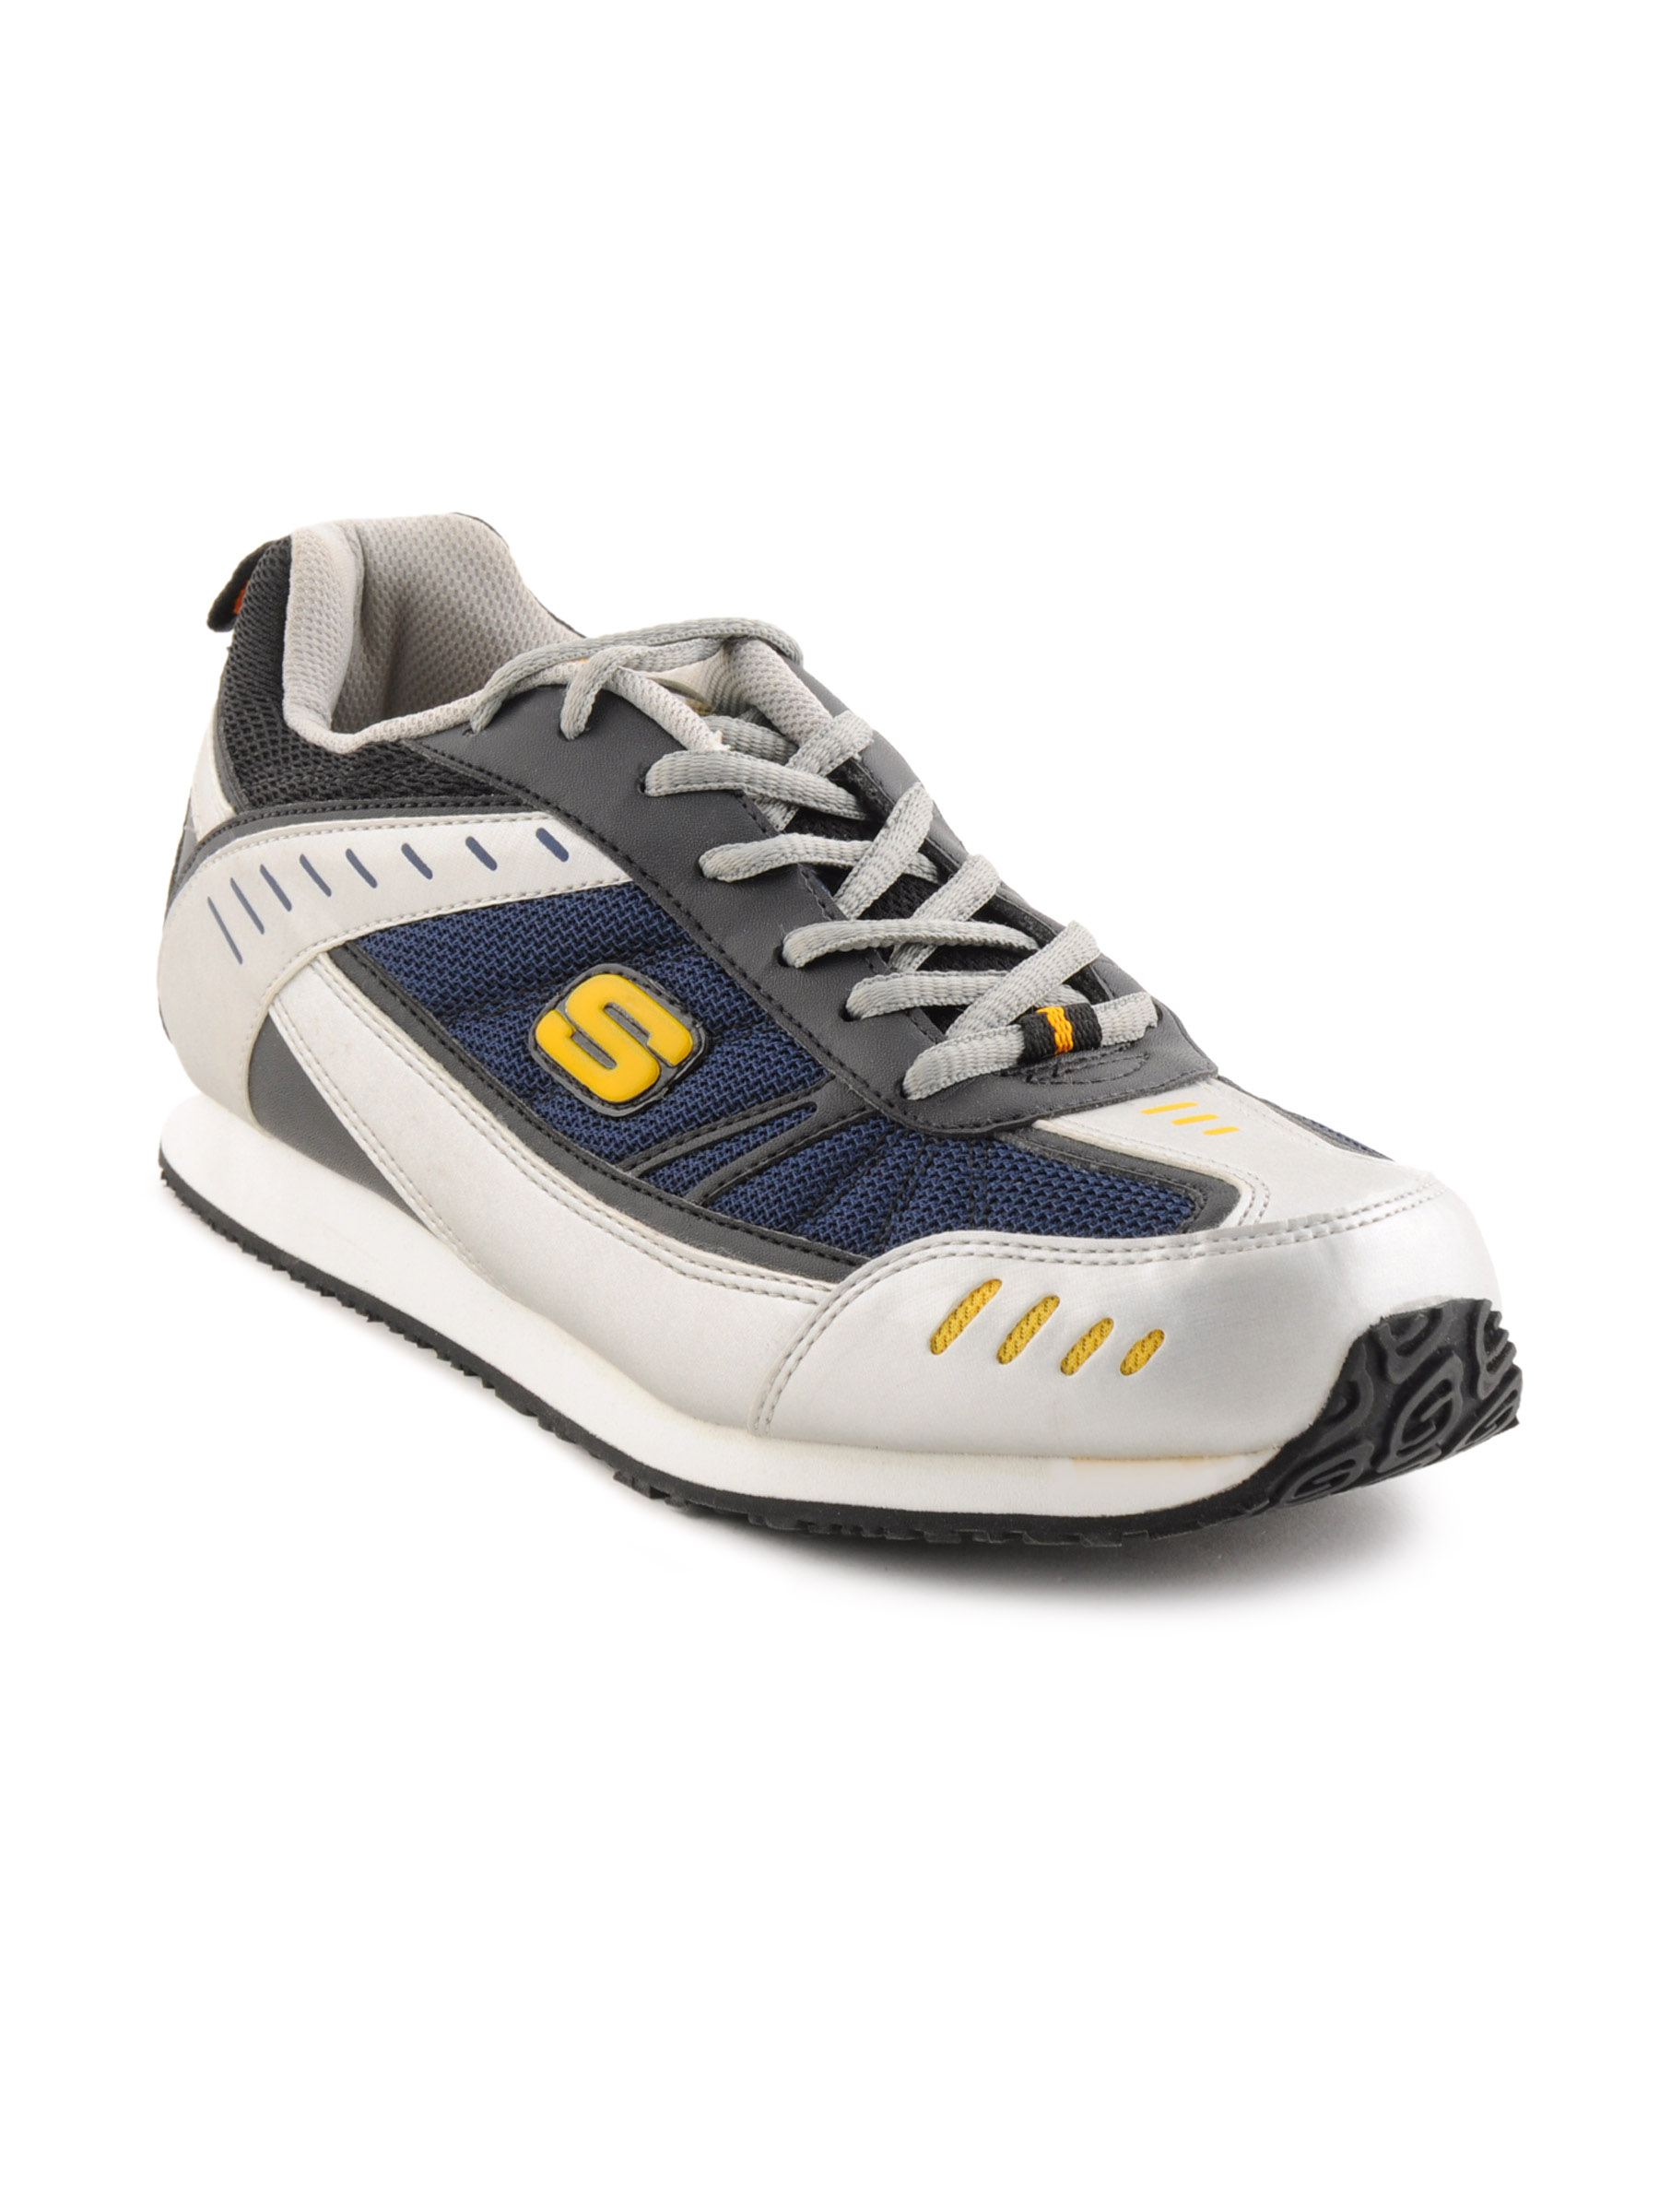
Skechers Men Navy Blue Casual Shoes
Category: Footwear / Shoes / Casual Shoes
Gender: Men
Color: Navy Blue
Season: Fall 2011
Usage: Casual